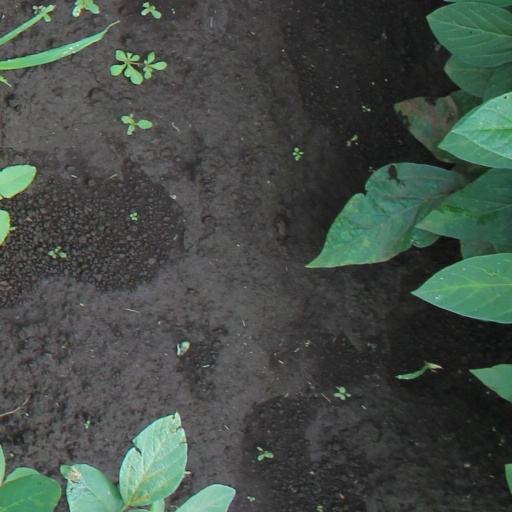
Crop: soybean